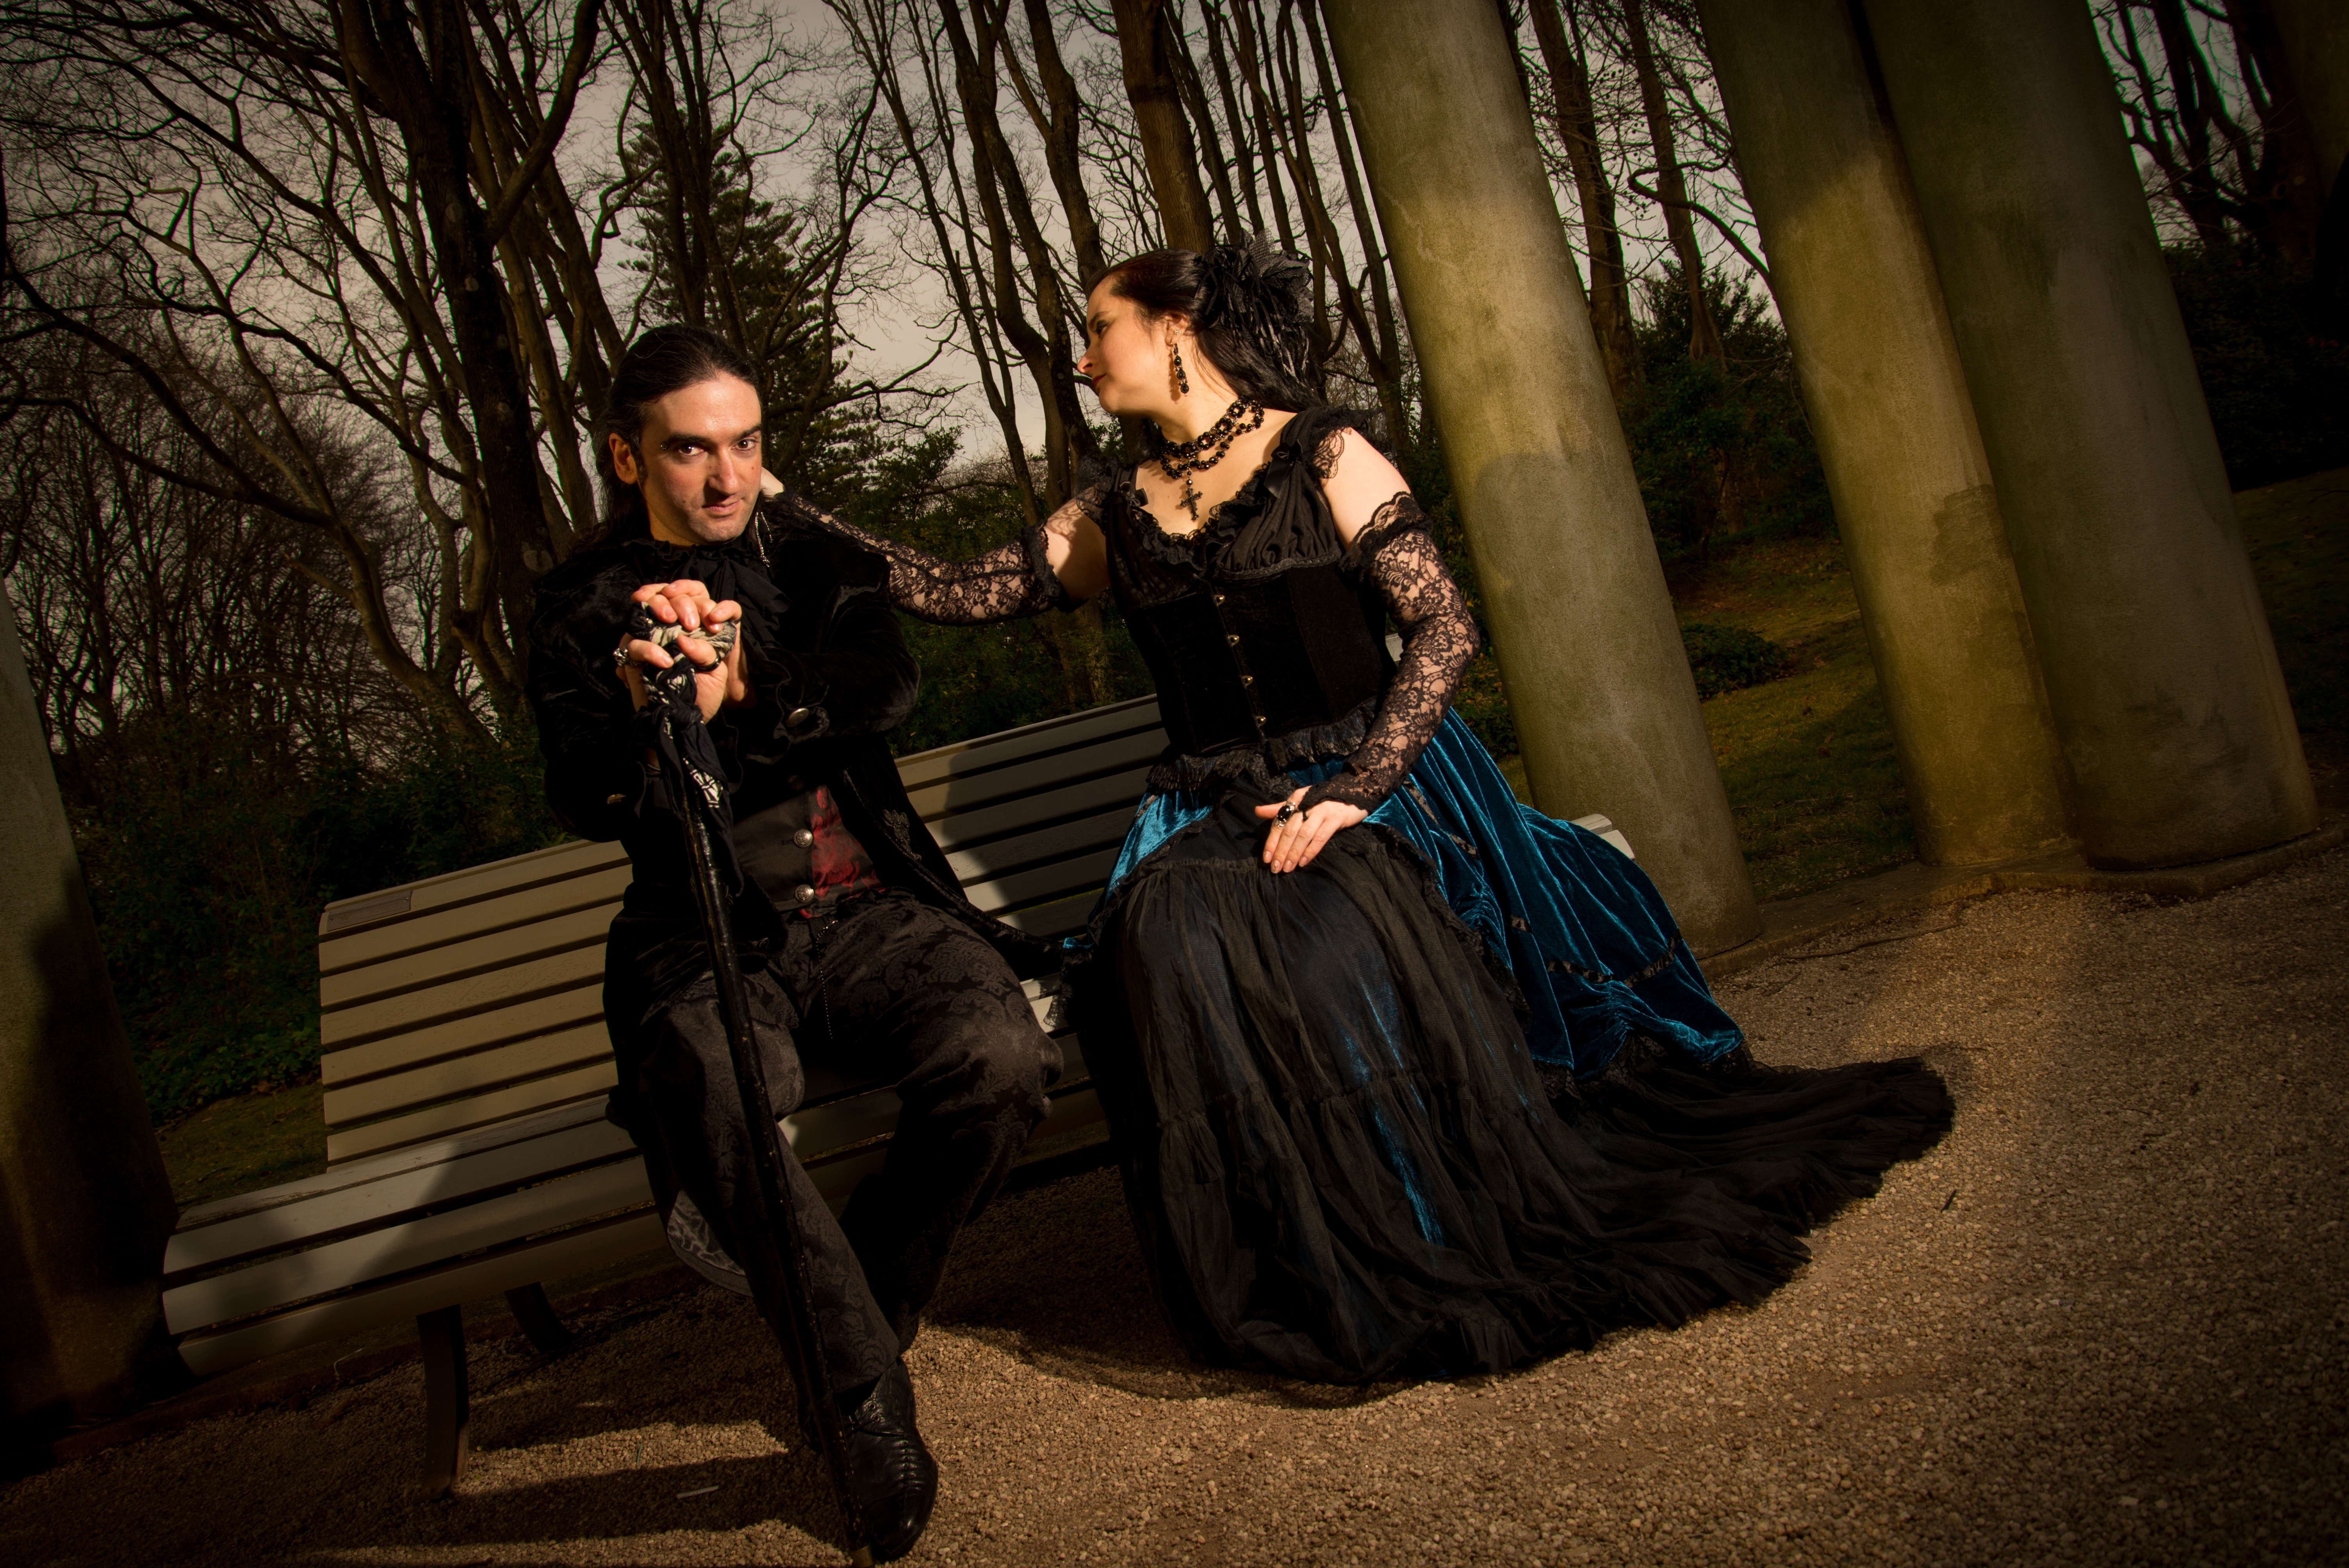
serene, darkness, gothic, art, pose, beautiful, casal, screenshot, poetry